Maarit Hurmerinta

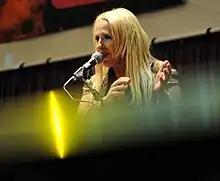

Maarit Helena Hurmerinta (born in Helsinki on 10 November 1953) is a Finnish singer and musician. She is better known by her mononym Maarit. Maarit is the granddaughter of Italian musician Michele Orlando. Maarit's daughter Janna Hurmerinta is also a singer known by her mononym Janna.